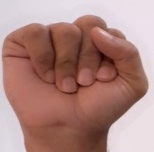
ASL sign: S